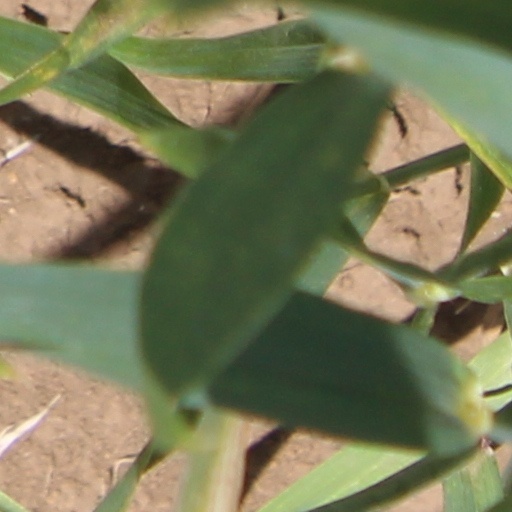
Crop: wheat